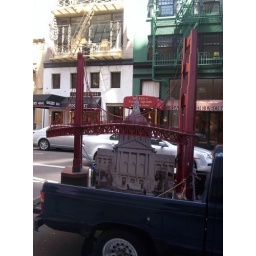
the golden gate bridge fits in a truck